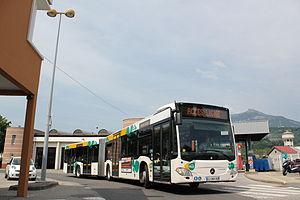
L'autobus articulé Mercedes O.530 Citaro G C2 est vu en sortie de dépôt STAC.
Le centre d’exploitation de Chambéry est un centre de remisage et de maintenance des bus du réseau Synchro Bus. Installé depuis 1983 dans la zone industrielle du Grand Verger à Chambéry, c’est le premier centre de maintenance destiné exclusivement aux bus du Stac, puis des Synchro Bus. Un second dépôt, situé à Cognin, est acquis par le SIAC — ancêtre de la communauté d’agglomération du Grand Chambéry — en 1993.